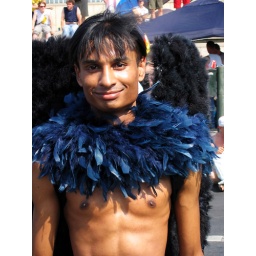
CSD 06 Christopher street day in Berlin - blue boy